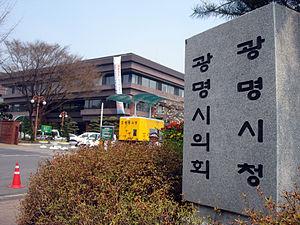
Gwangmyeong est une ville de Corée du Sud, en banlieue sud de Séoul, dans la province de Gyeonggi.